Dark Sunset

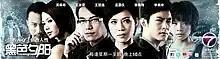
"From left to right: Goh Wee Ping, Aenie Wong, Lawrence Wong, Moo Yan Yee, Zen Chong, Tracy Lee"

Dark Sunset is a Malaysian-Singaporean television drama series and the 24th co-production of MediaCorp TV and ntv7. It is also the fourth production by MediaCorp Studios Malaysia Sdn Bhd. It was aired on ntv7 from 17 November 2011 to 9 January 2012. In Singapore, it is expected to be broadcast in 2013.